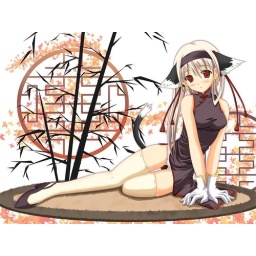
cat girl in black dress